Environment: real
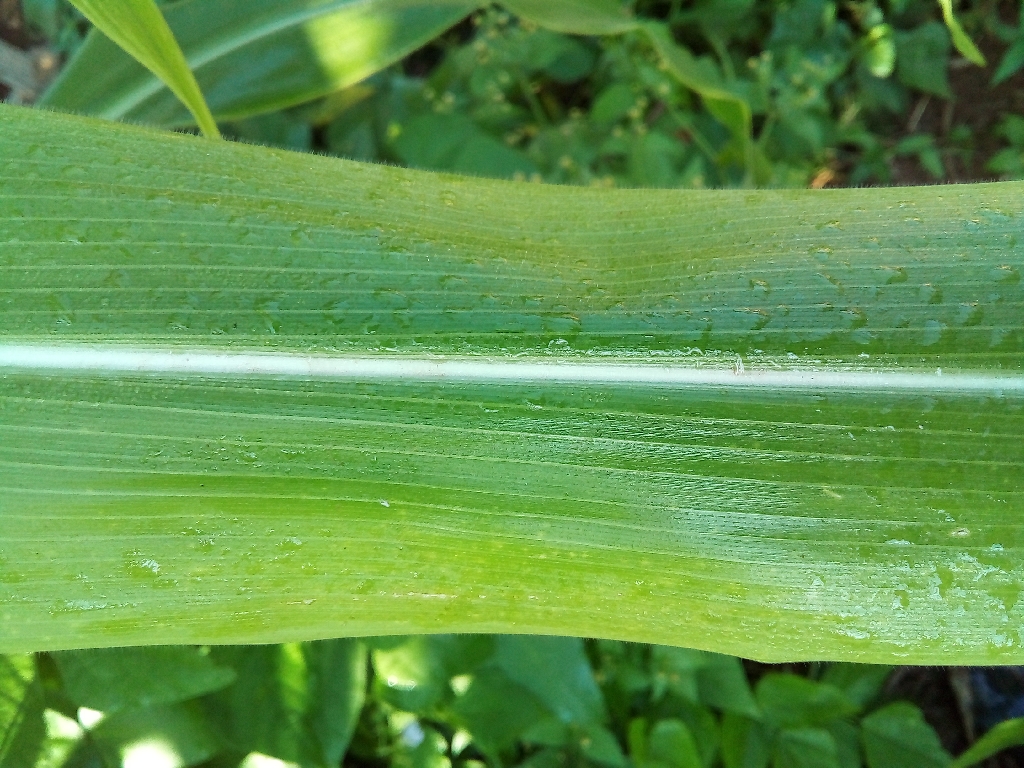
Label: healthy